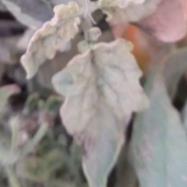
Crop: Tomato
Condition: virosis-d